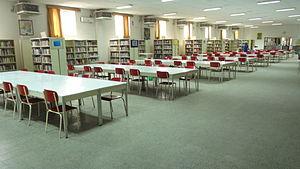
Bibliothèque du CEDESURK, Kinshasa, RDC
Le Centre de documentation de l'enseignement supérieur, universitaire et de la recherche à Kinshasa est une A.S.B.L de droit congolais à vocation d'information, de formation et de diffusion de la documentation scientifique et technique.